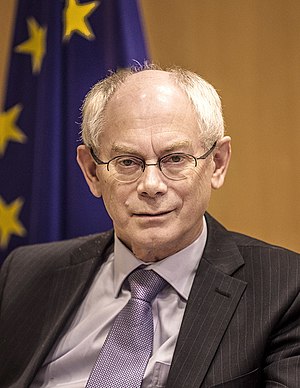
Herman Van Rompuy
Greve Herman Achille Van Rompuy er en belgisk politiker, der fra den 1. december 2009 til den 30. november 2014 var formand for Det Europæiske Råd. Han var fra den 30. december 2008 til 25. november 2009 Belgiens premierminister. Rompuy repræsenterede det kristendemokratiske parti CD&V.